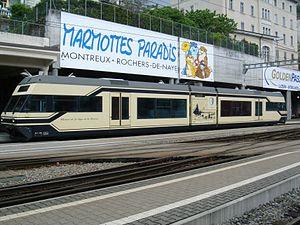
Be 2/6 7004 des Transports Montreux–Vevey–Riviera (MVR) à Montreux